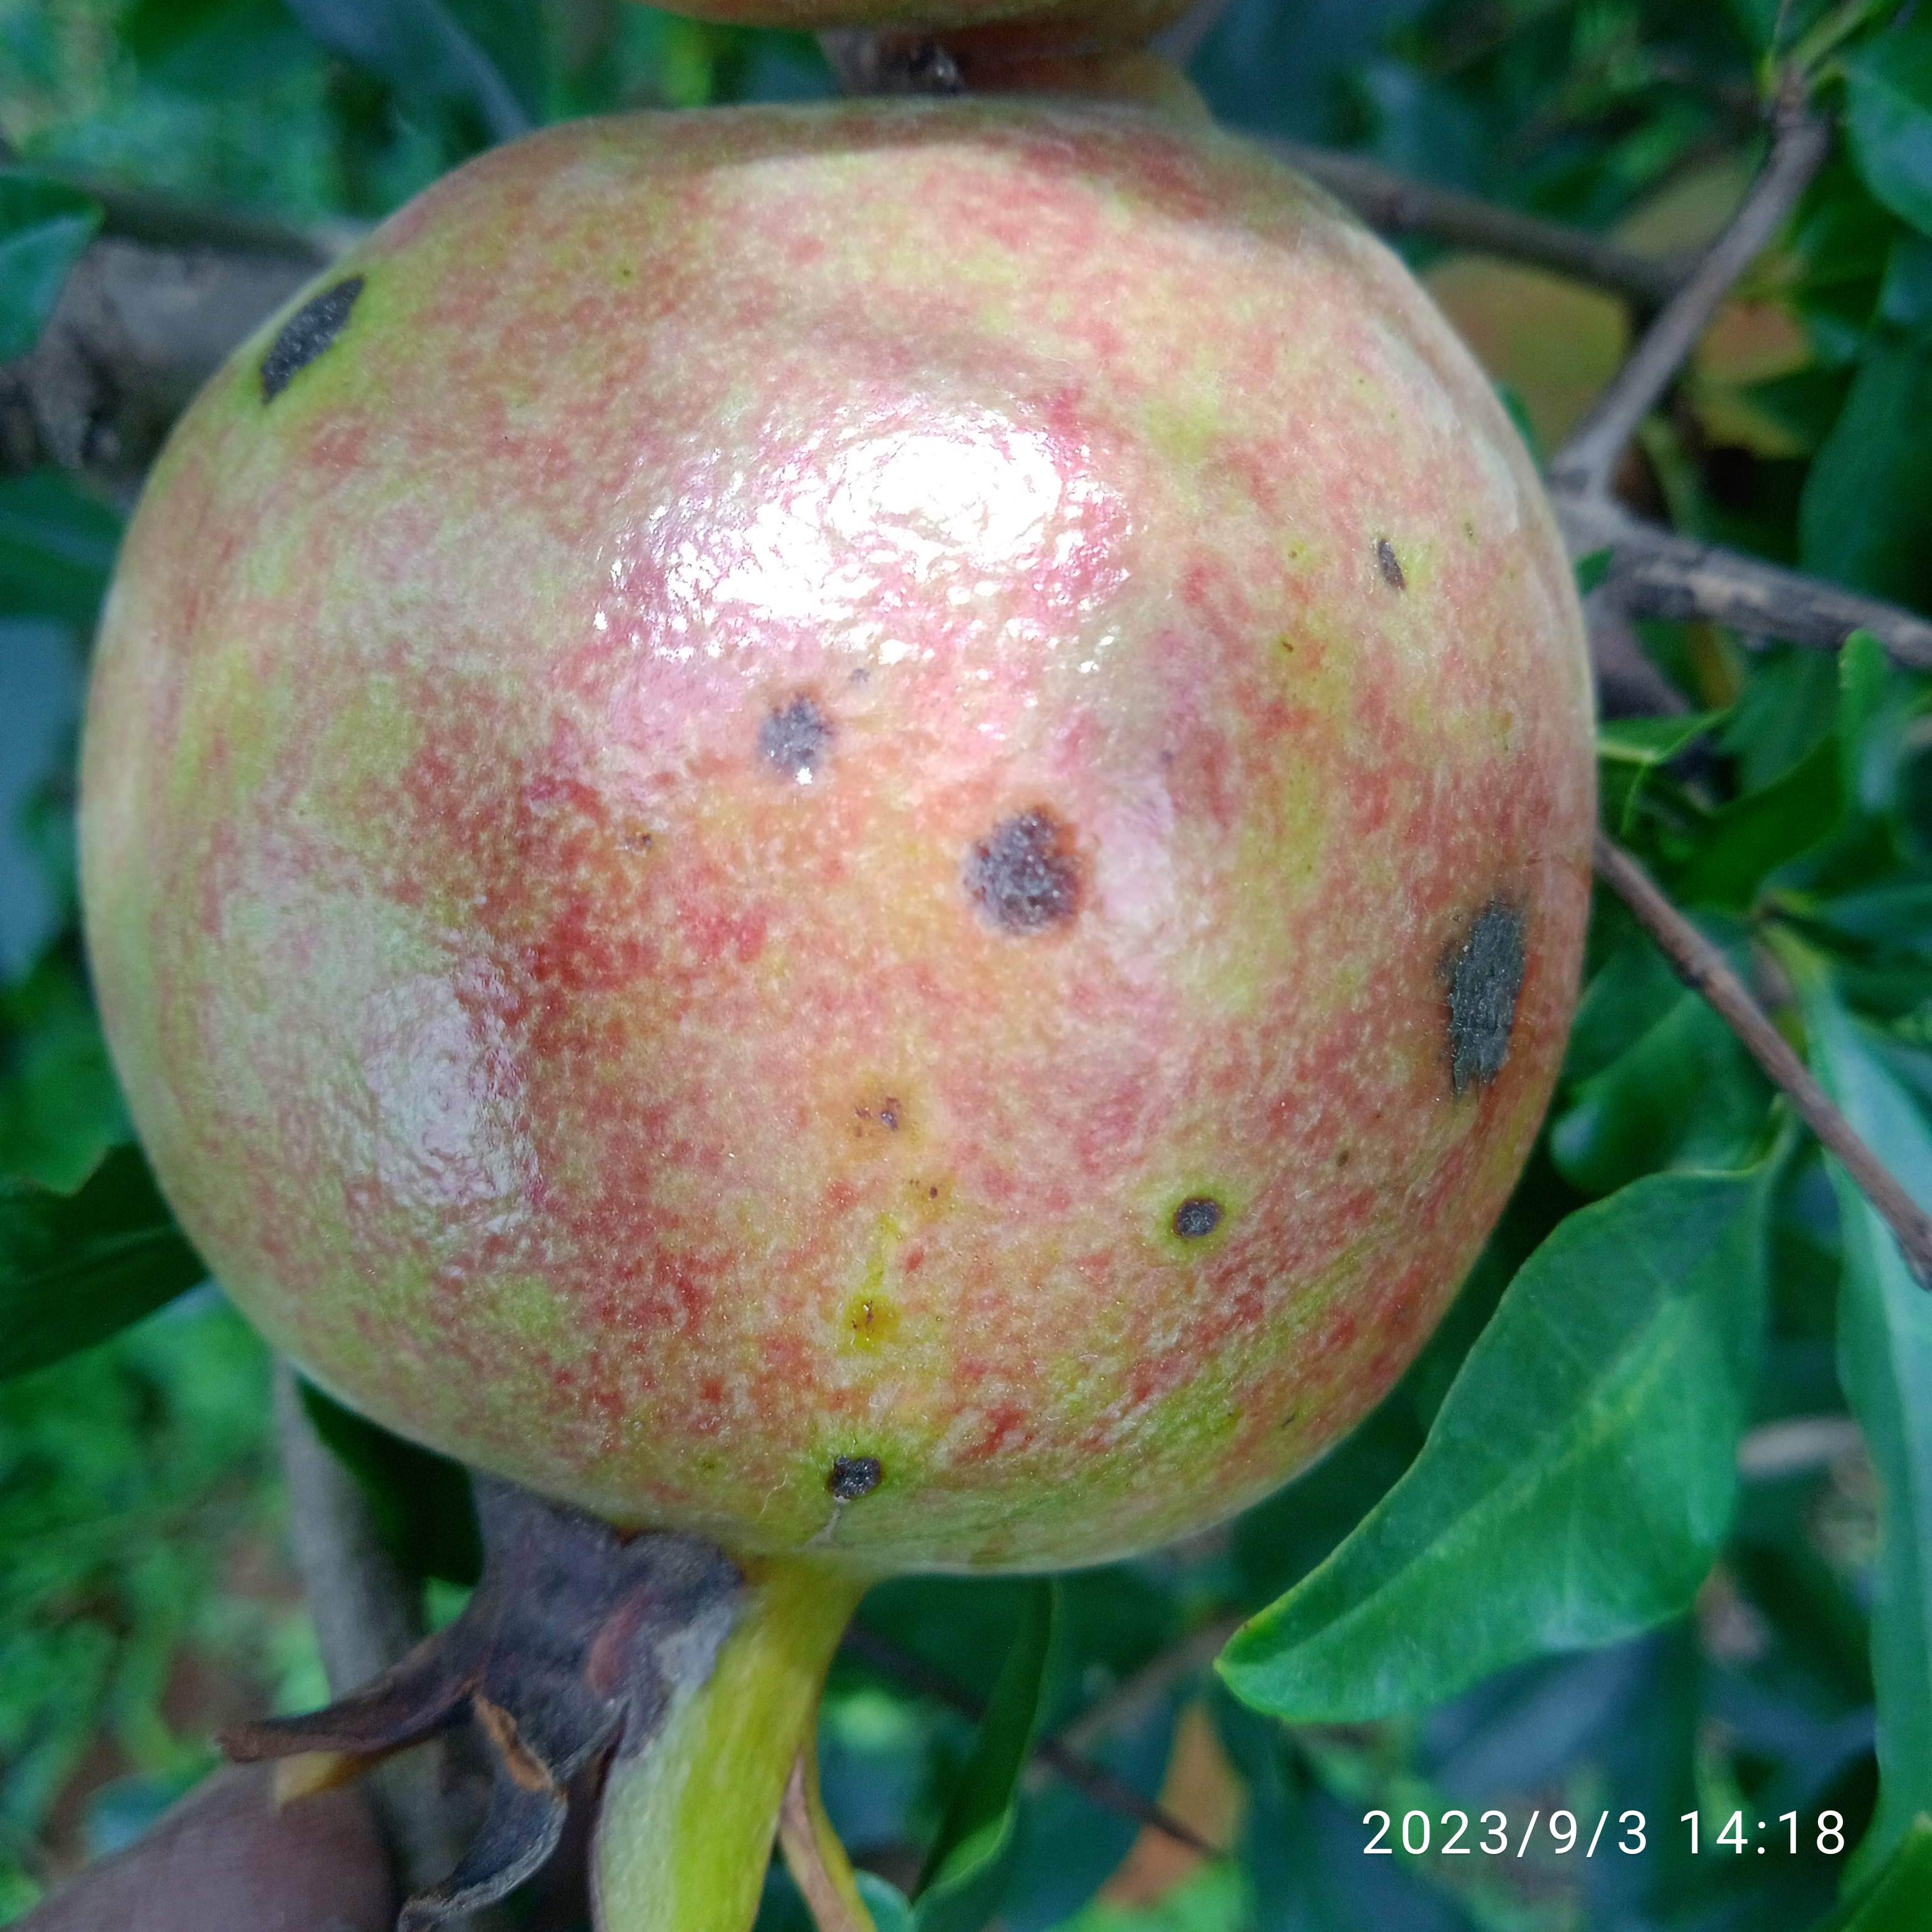
Label: Anthracnose